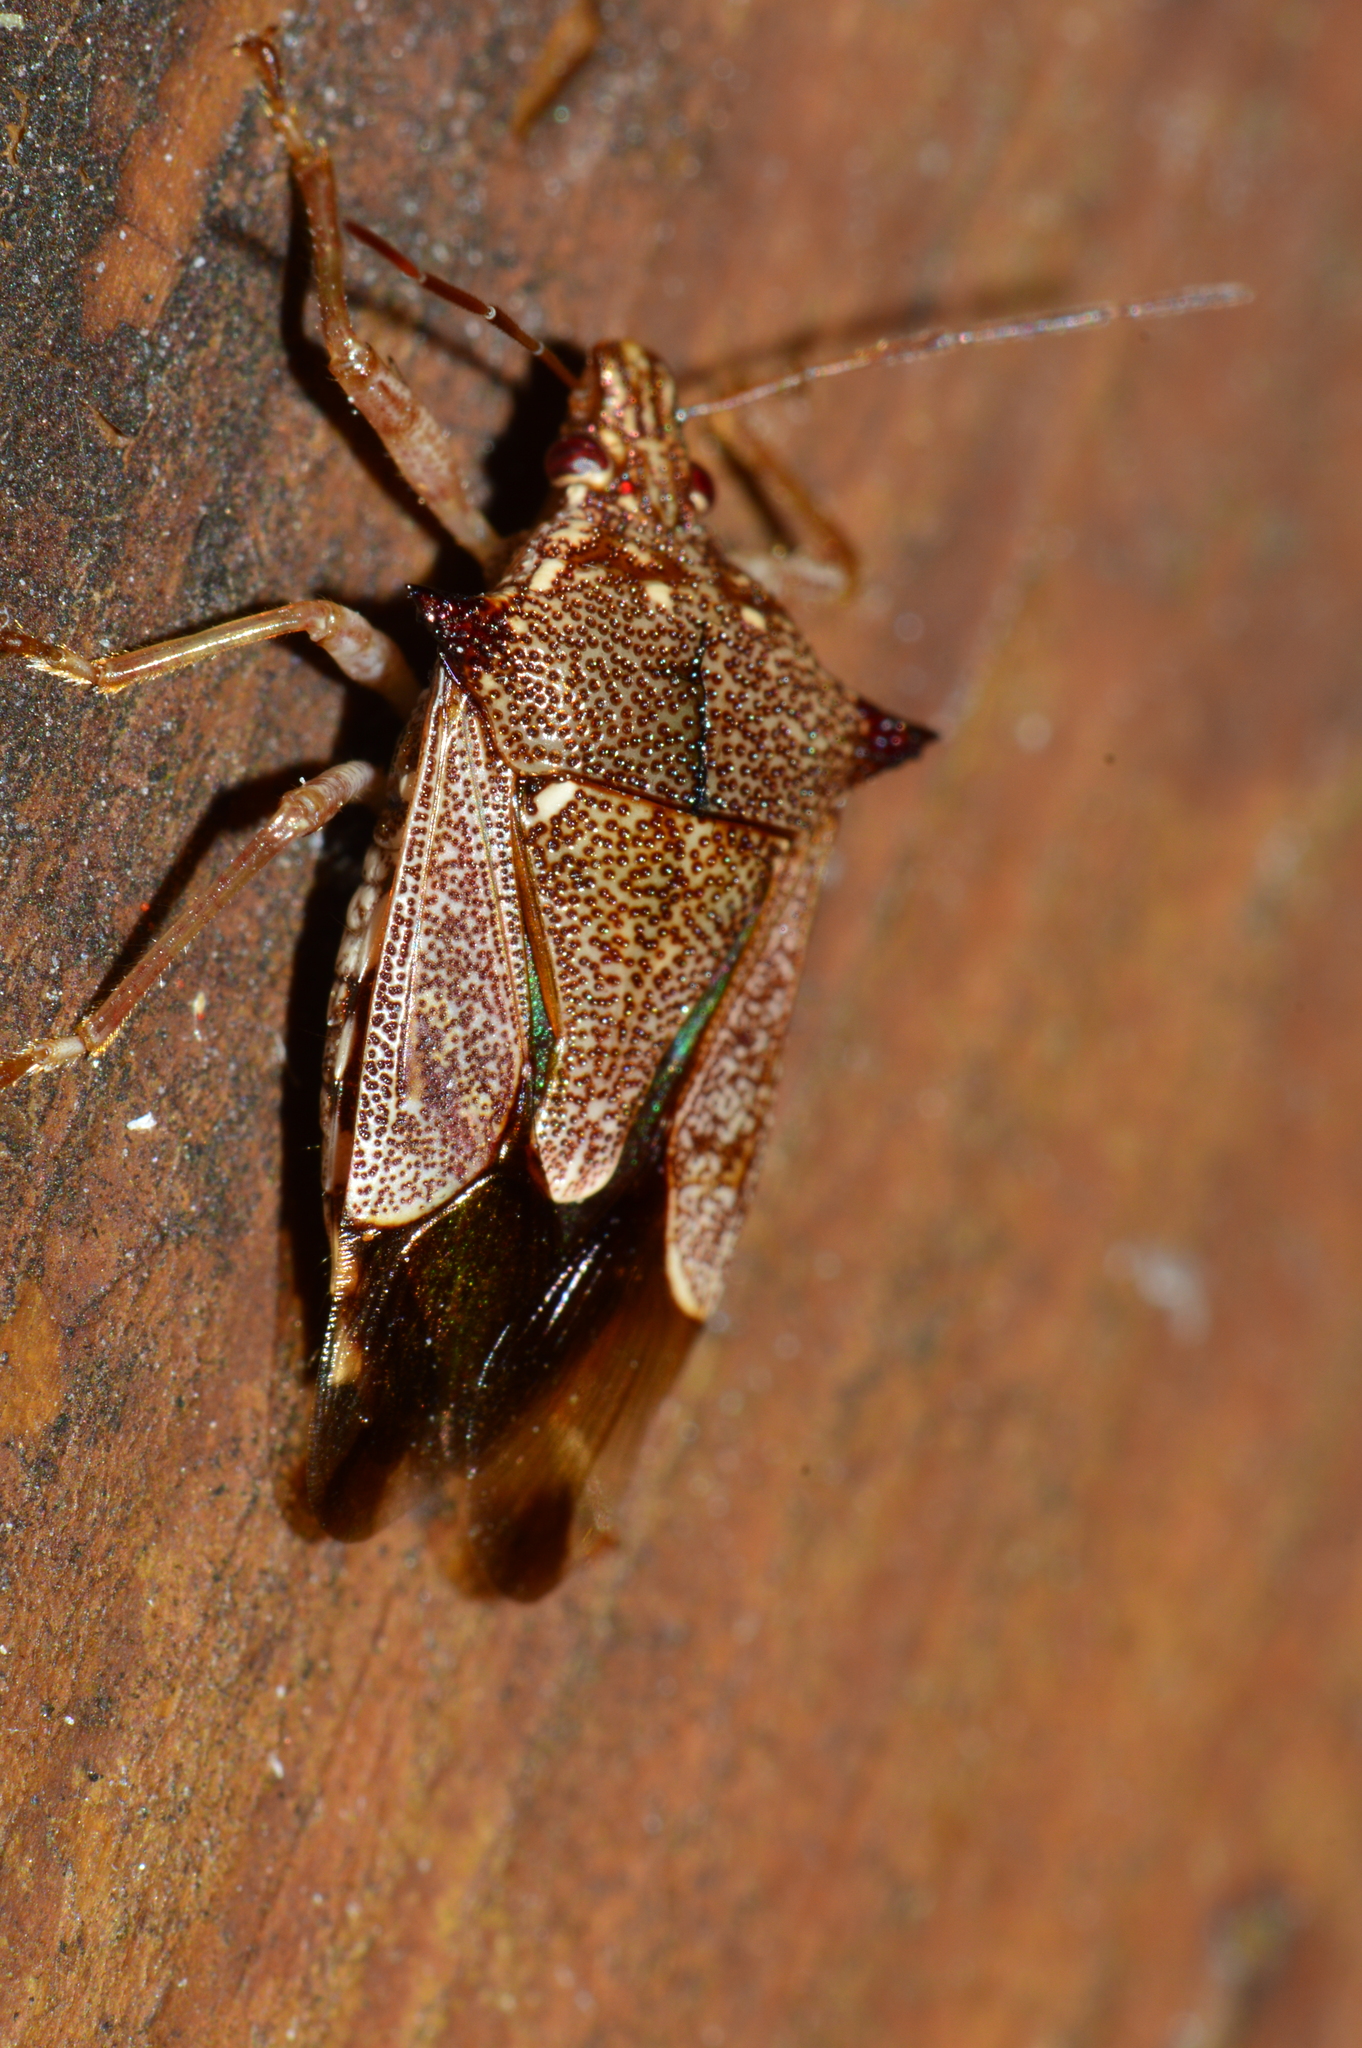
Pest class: stink_bug